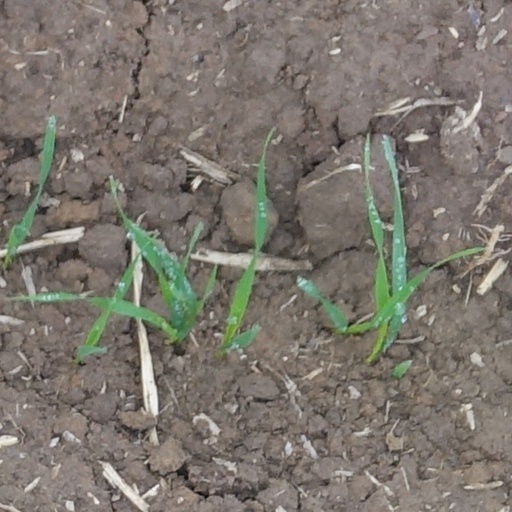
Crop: wheat